West Georgia Wolves

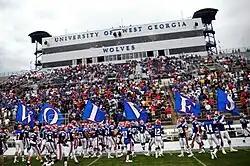
Home side of University Stadium.

In 2003, the University of West Georgia acquired from the city of Carrollton for the purpose of creating a stadium and athletic complex. Such a facility would serve a dual role: give the UWG sports teams a facility that they could use, and aid the university in attracting additional students. The funding for this venture was made possible through private donations and increased student fees approved by the Student Government Association.